Abraxas

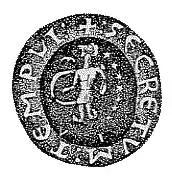
Medieval seal representing Abraxas.

In the system described by Irenaeus, "the Unbegotten Father" is the progenitor of "Nous" "Discerning Mind"; "Nous" produced "Logos" "Word, Reason"; "Logos" produced "Phronesis" "Mindfulness"; "Phronesis" produced "Sophia" "Wisdom" and "Dynamis" "Potentiality"; "Sophia" and "Dynamis" produced the principalities, powers, and angels, the last of whom create "the first heaven". They, in turn, originate a second series, who create a second heaven. The process continues in like manner until 365 heavens are in existence, the angels of the last or visible heaven being the authors of our world. "The ruler" ["principem", i.e., probably "ton archonta"] of the 365 heavens "is Abraxas, and for this reason he contains within himself 365 numbers".